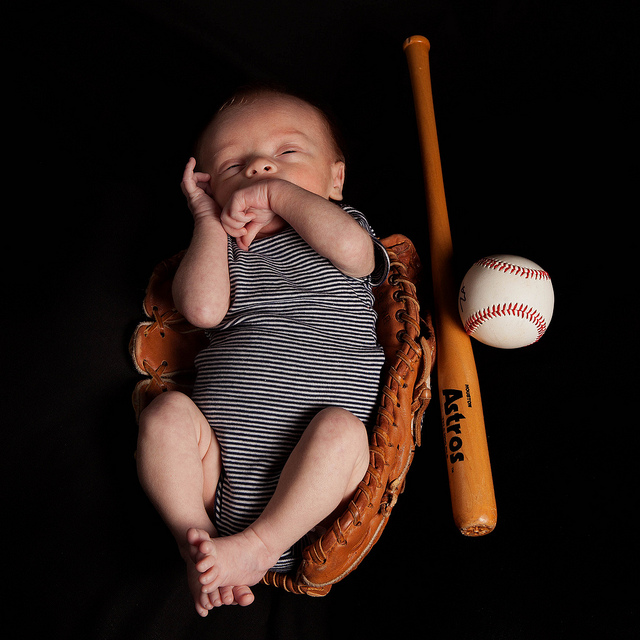
một đứa trẻ đang ngủ ở trong cái găng tay bên cạnh cái gậy và quả bóng chày